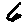
Label: 6